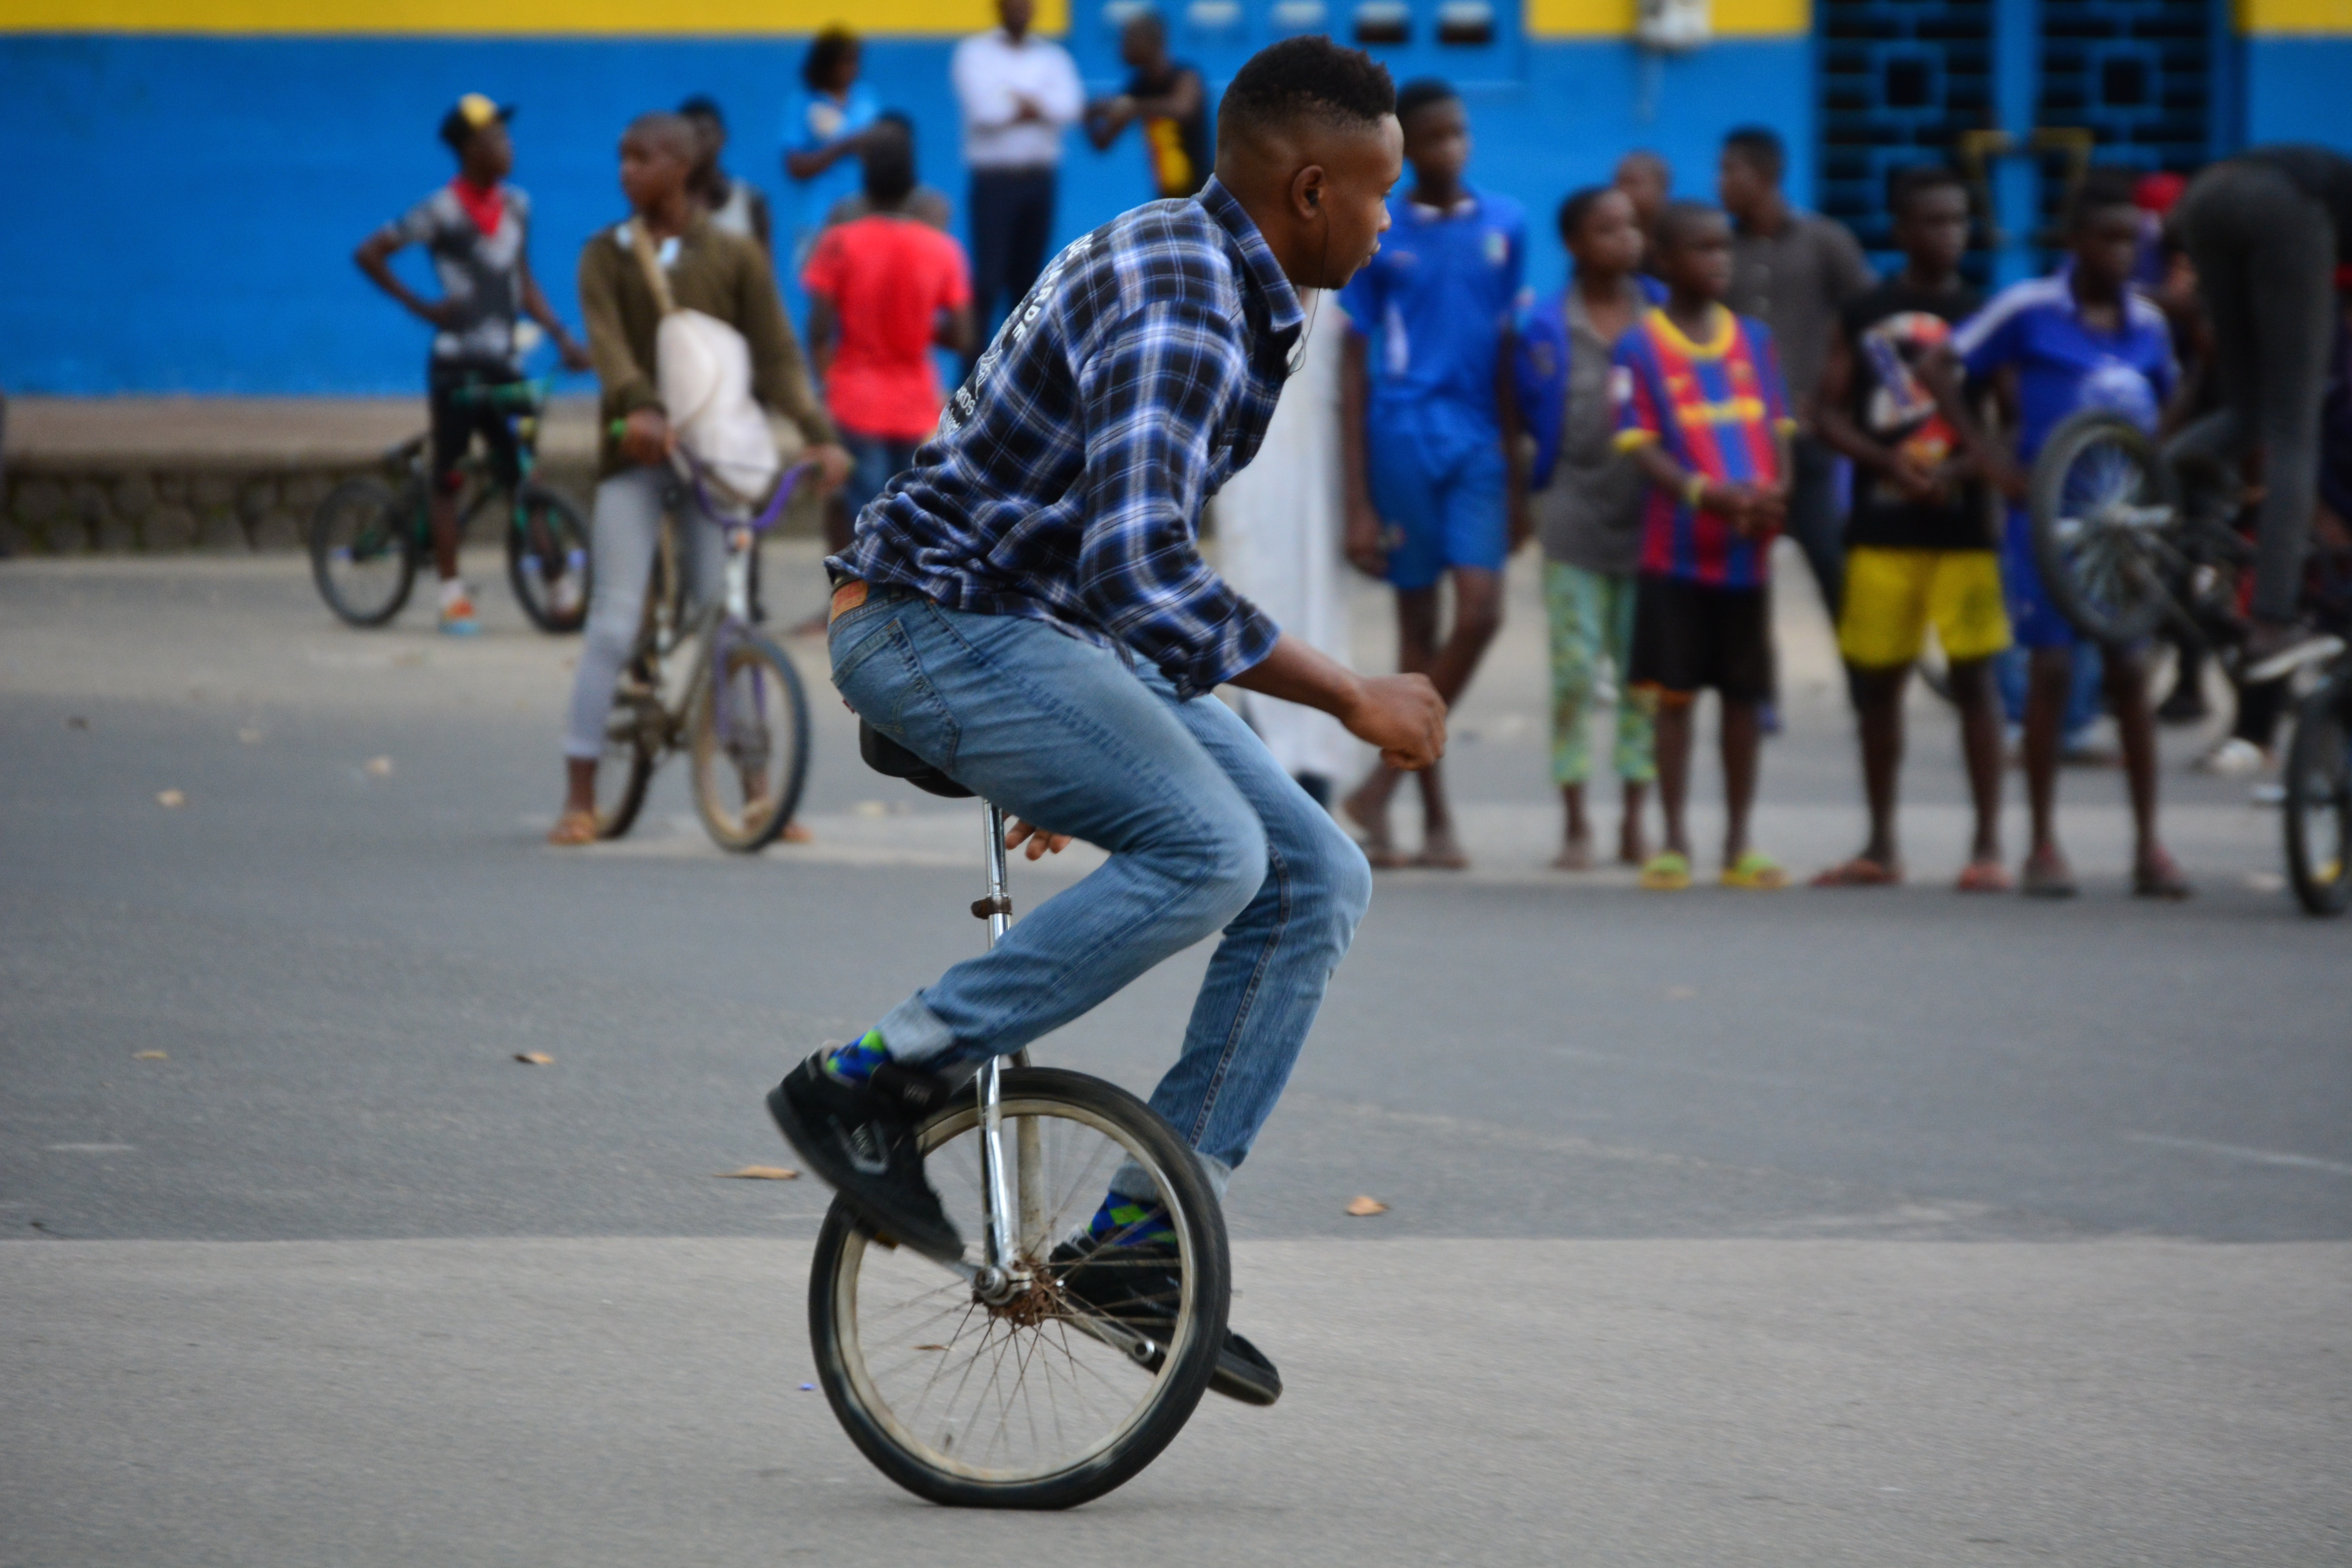
street, bicycle, vehicle, extreme sport, cycling, sports, cycle sport, bicycle motocross, bmx bike, freestyle bmx, stunt performer, flatland bmx